The London Guidebook

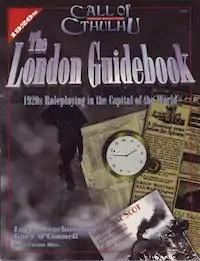
Cover by Eric Vogt

The London Guidebook is a supplement published by Chaosium in 1996 for the horror role-playing game "Call of Cthulhu", itself based on the works of H.P. Lovecraft.